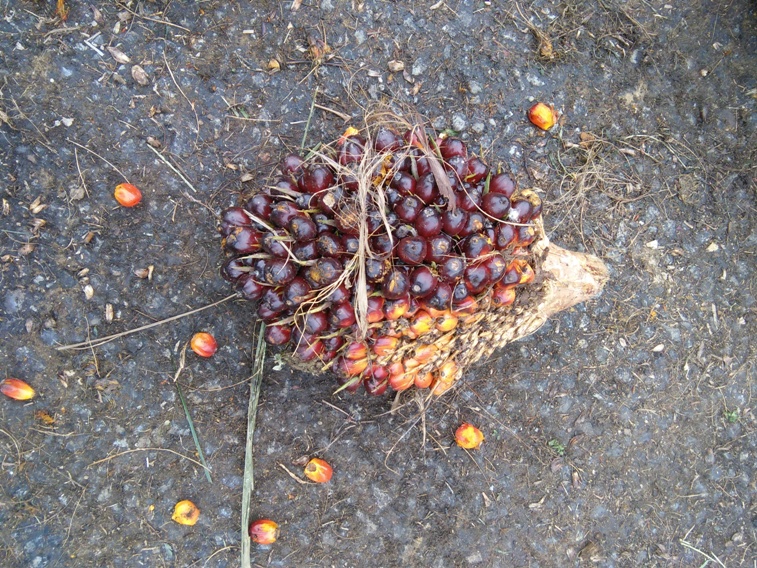
Ripeness: Ripe